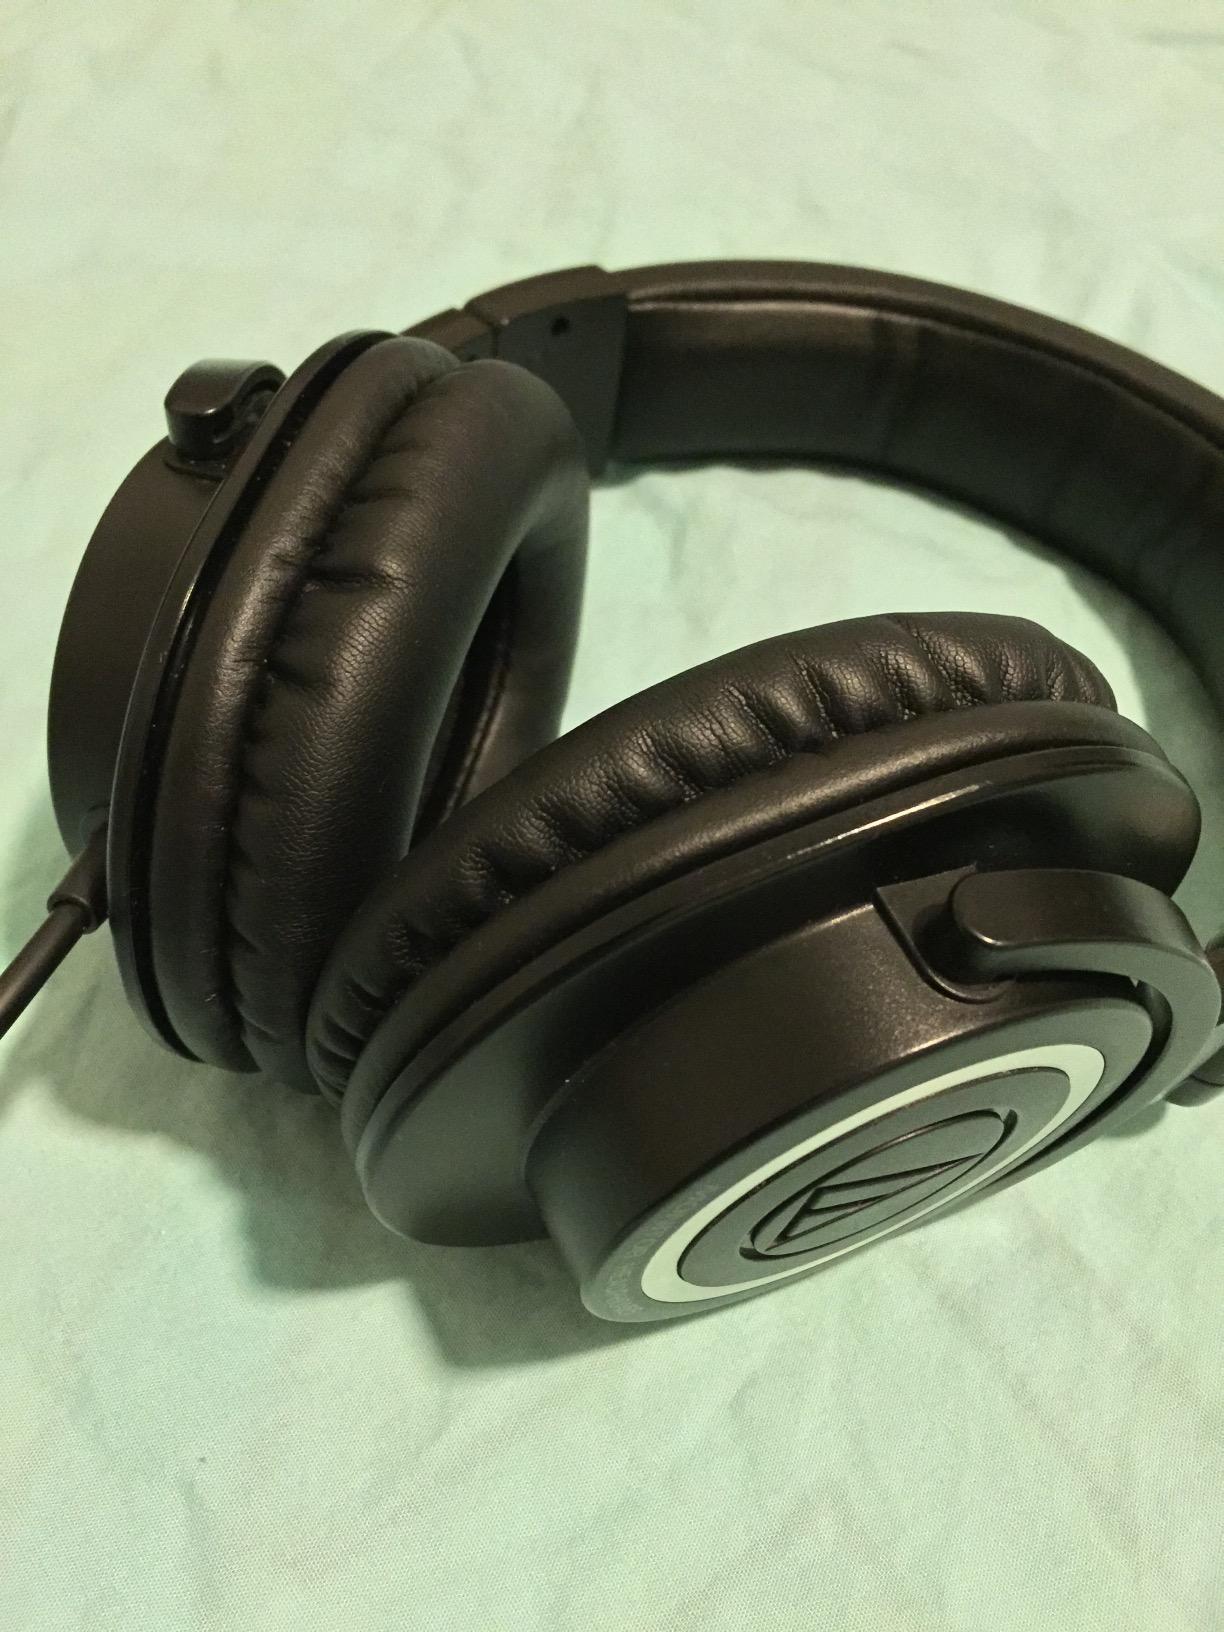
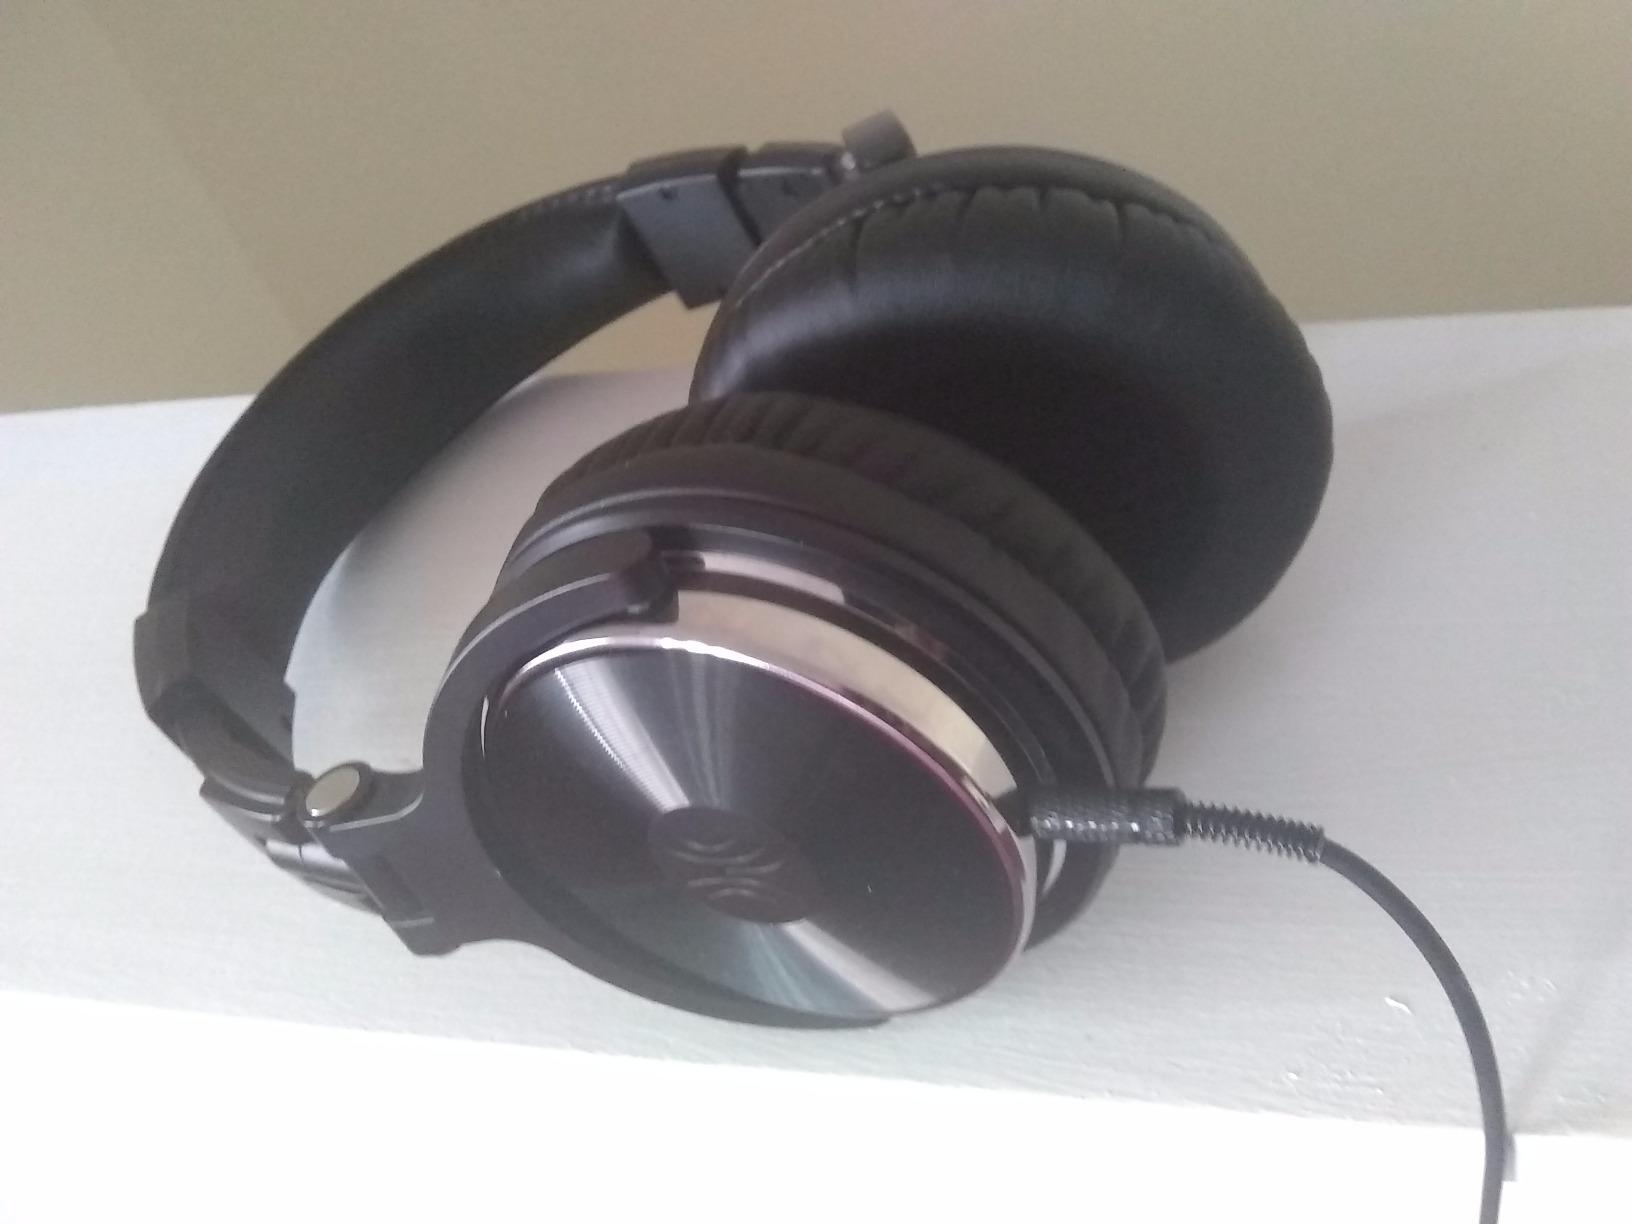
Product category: headphones
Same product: no